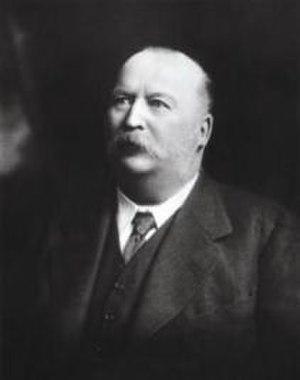
L'Anglo-Persian Oil Company a été fondée en 1909 à la suite de la découverte d'un vaste gisement pétrolier à Masjed Soleiman, en Iran, le 26 mai 1908. Elle a été la première société à exploiter les réserves pétrolières du Moyen-Orient. L’APOC conclut un nouveau contrat de concession avec l'Iran en 1933 et fut renommée Anglo-Iranian Oil Company en 1935 – la Perse étant devenue l’Iran la même année. En 1954, après le mouvement nationaliste et la conclusion d’un consortium avec la NIOC, la société devint la British Petroleum Company.
William Knox D'Arcy est un homme d'affaires britannique né à Newton Abbot le 11 octobre 1849 et mort à Stanmore le 1ᵉʳ mai 1917. Il est l'un des principaux pionniers de l'industrie pétrolière et pétrochimique en Iran. Il a été directeur de l'Anglo-Persian Oil Company, ancêtre de la British Petroleum. Il est surtout connu pour son rôle dans la naissance de la compagnie pétrolière.